Kim Chong-t'ae Electric Locomotive Works

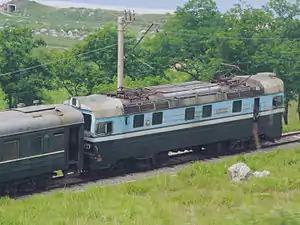
Ch'ŏngnyŏnjŏl Kinyŏm-class electric locomotive built at Kim Chong-t'ae Works.

North Korea produced its first electric locomotives in 1961, the Red Flag 1. Since then, the Kim Chong-t'ae Works has manufactured a number of other types, such as the Red Flag 6-class electric articulated locomotive and several other electric types, the Kŭmsong and Saebyŏl-class diesel locomotives along with other diesel shunters, the Juche-class 4-section electric multiple-unit train and various diesel and electric locomotives for narrow gauge lines. In recent years, the factory has also manufactured streetcars to a Czech ČKD Tatra design.